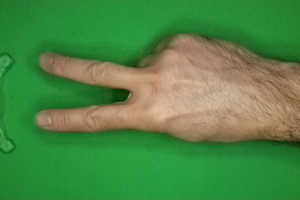
Label: scissors